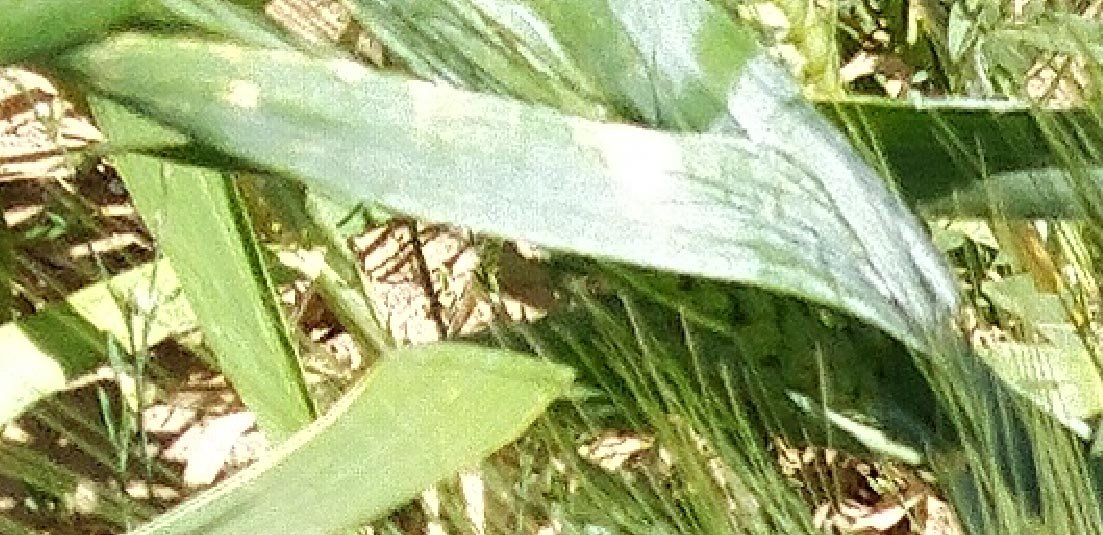
Label: Wheat___Healthy